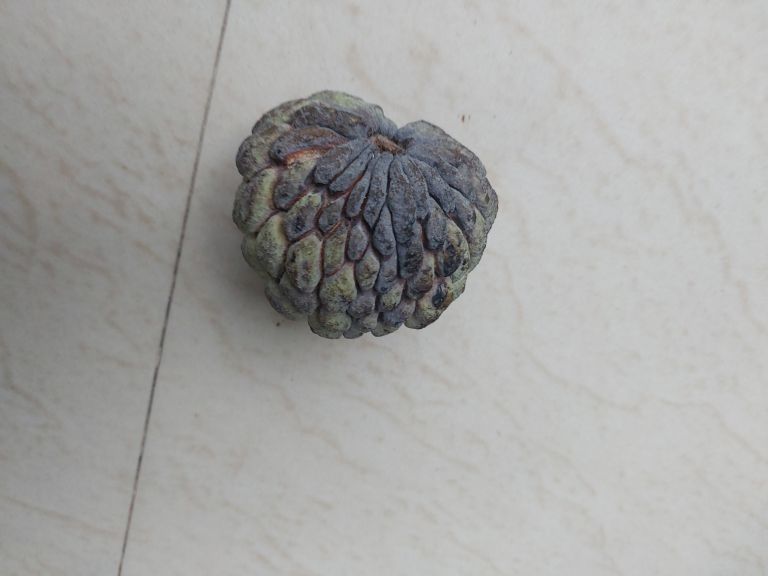
Disease label: Blank Canker